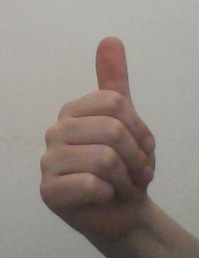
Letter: aleff